Carl Hagelin

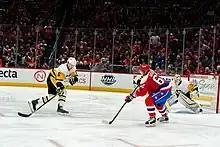
Hagelin (right) being defended by John Marino in 2020.

On 21 February 2019, the Kings traded Hagelin to the Washington Capitals in exchange for a third-round pick in the 2019 NHL Entry Draft and a conditional sixth-round pick in the 2020 NHL Entry Draft. The Kings also retained 50% of Hagelin's salary as part of the deal.